Freon

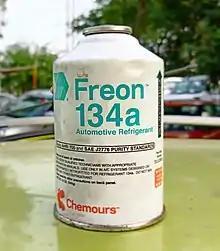
A can of 1,1,1,2-Tetrafluoroethane (Freon 134a) used for recharging vehicle air conditioning

Freon is a registered trademark of the Chemours Company and generic descriptor for a number of halocarbon products. They are stable, nonflammable, low toxicity gases or liquids which have generally been used as refrigerants and as aerosol propellants. They include chlorofluorocarbons (CFCs) and hydrofluorocarbons (HFCs), both of which cause ozone depletion (although the latter much less so) and contribute to global warming. "Freon" is the brand name for the refrigerants R-12, R-13B1, R-22, R-410A, R-502, and R-503 manufactured by the Chemours Company. They emit a strong smell similar to acetone. Freon has been found to cause damage to human health when inhaled in large amounts. Studies have been conducted in the pursuit to find beneficial reuses for gases under the Freon umbrella as an alternative to disposal.